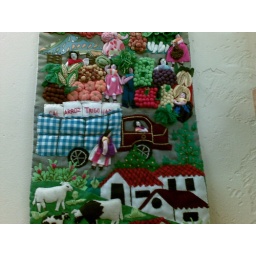
the trapunto and details in the fabric are so cute, lots of animals and fruits in the villages